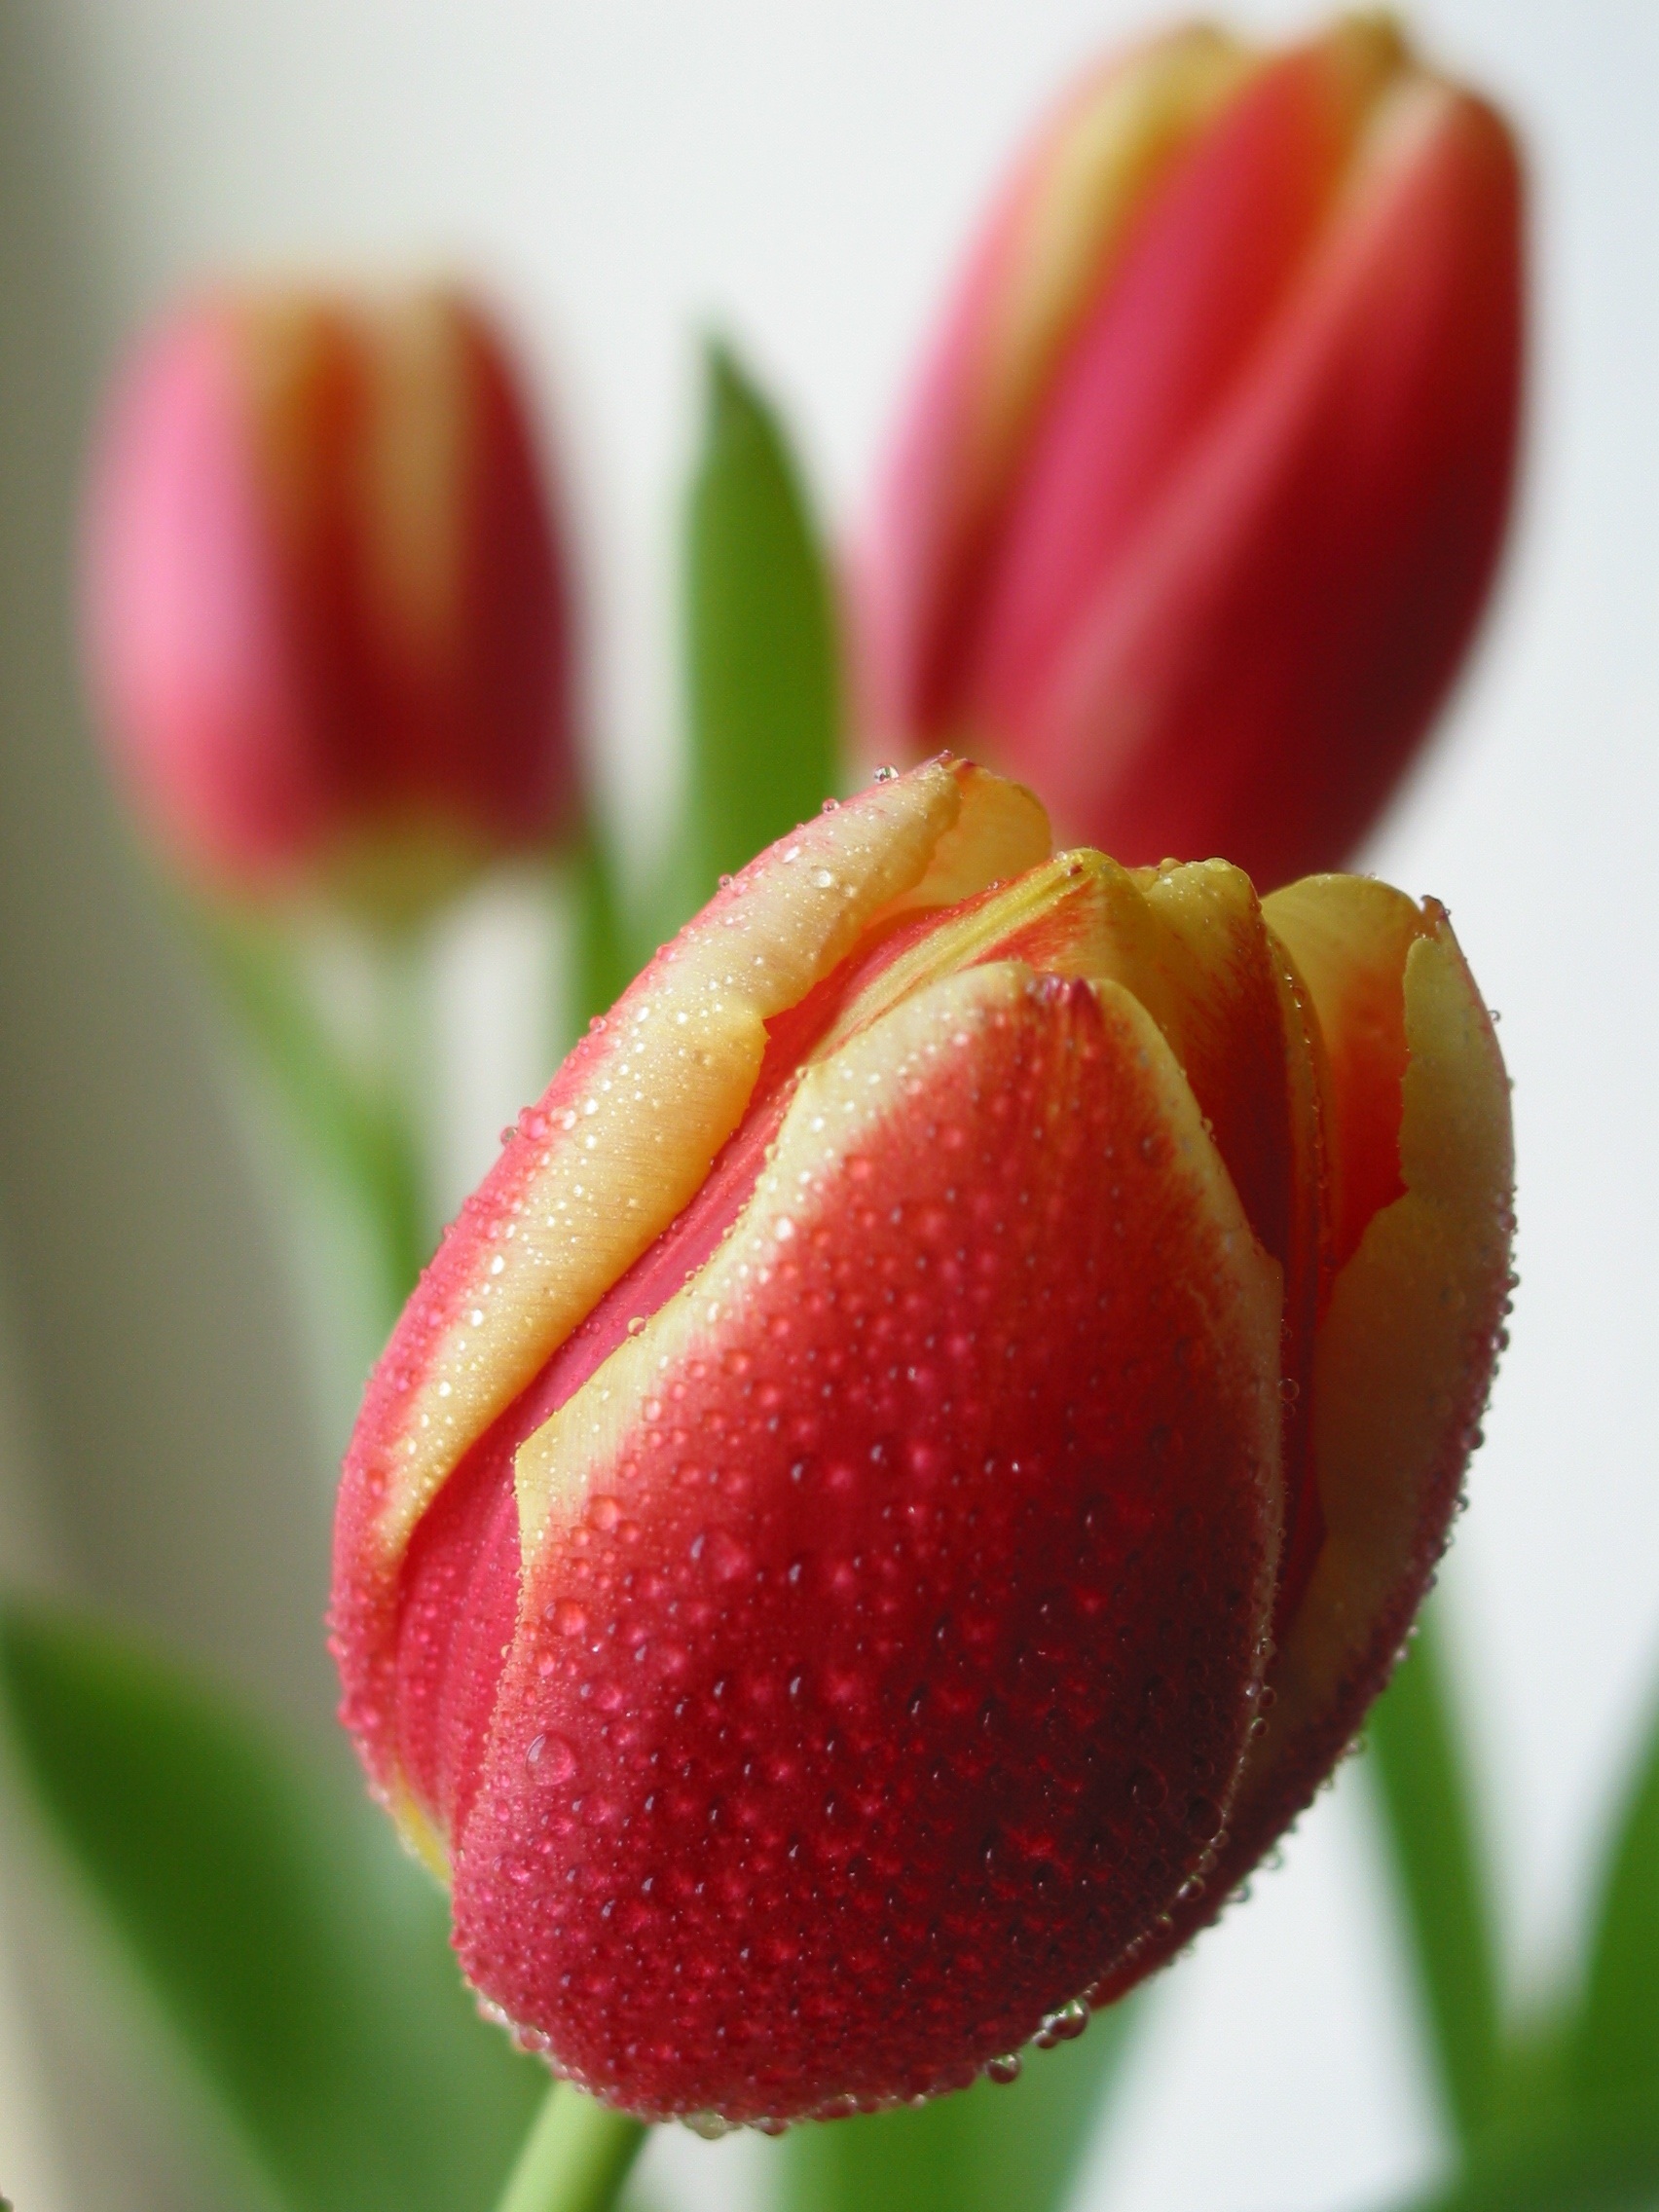
plant, flower, petal, floral, tulip, spring, red, colorful, seasonal, easter, tulips, spring flower, macro photography, flowering plant, lily family, plant stem, land plant